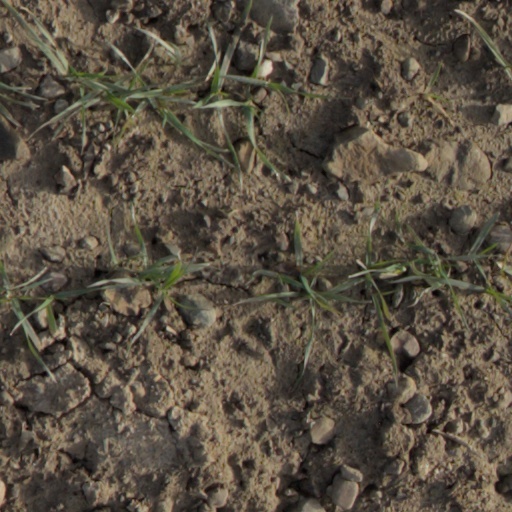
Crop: wheat